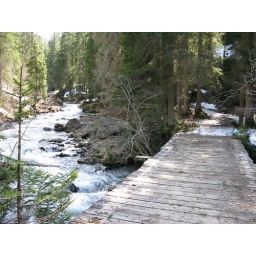
Switzerland-Hike from Arosa to Langwies (Instead of crossing the river by the viaduct, I cross the river by this rickety bridge)